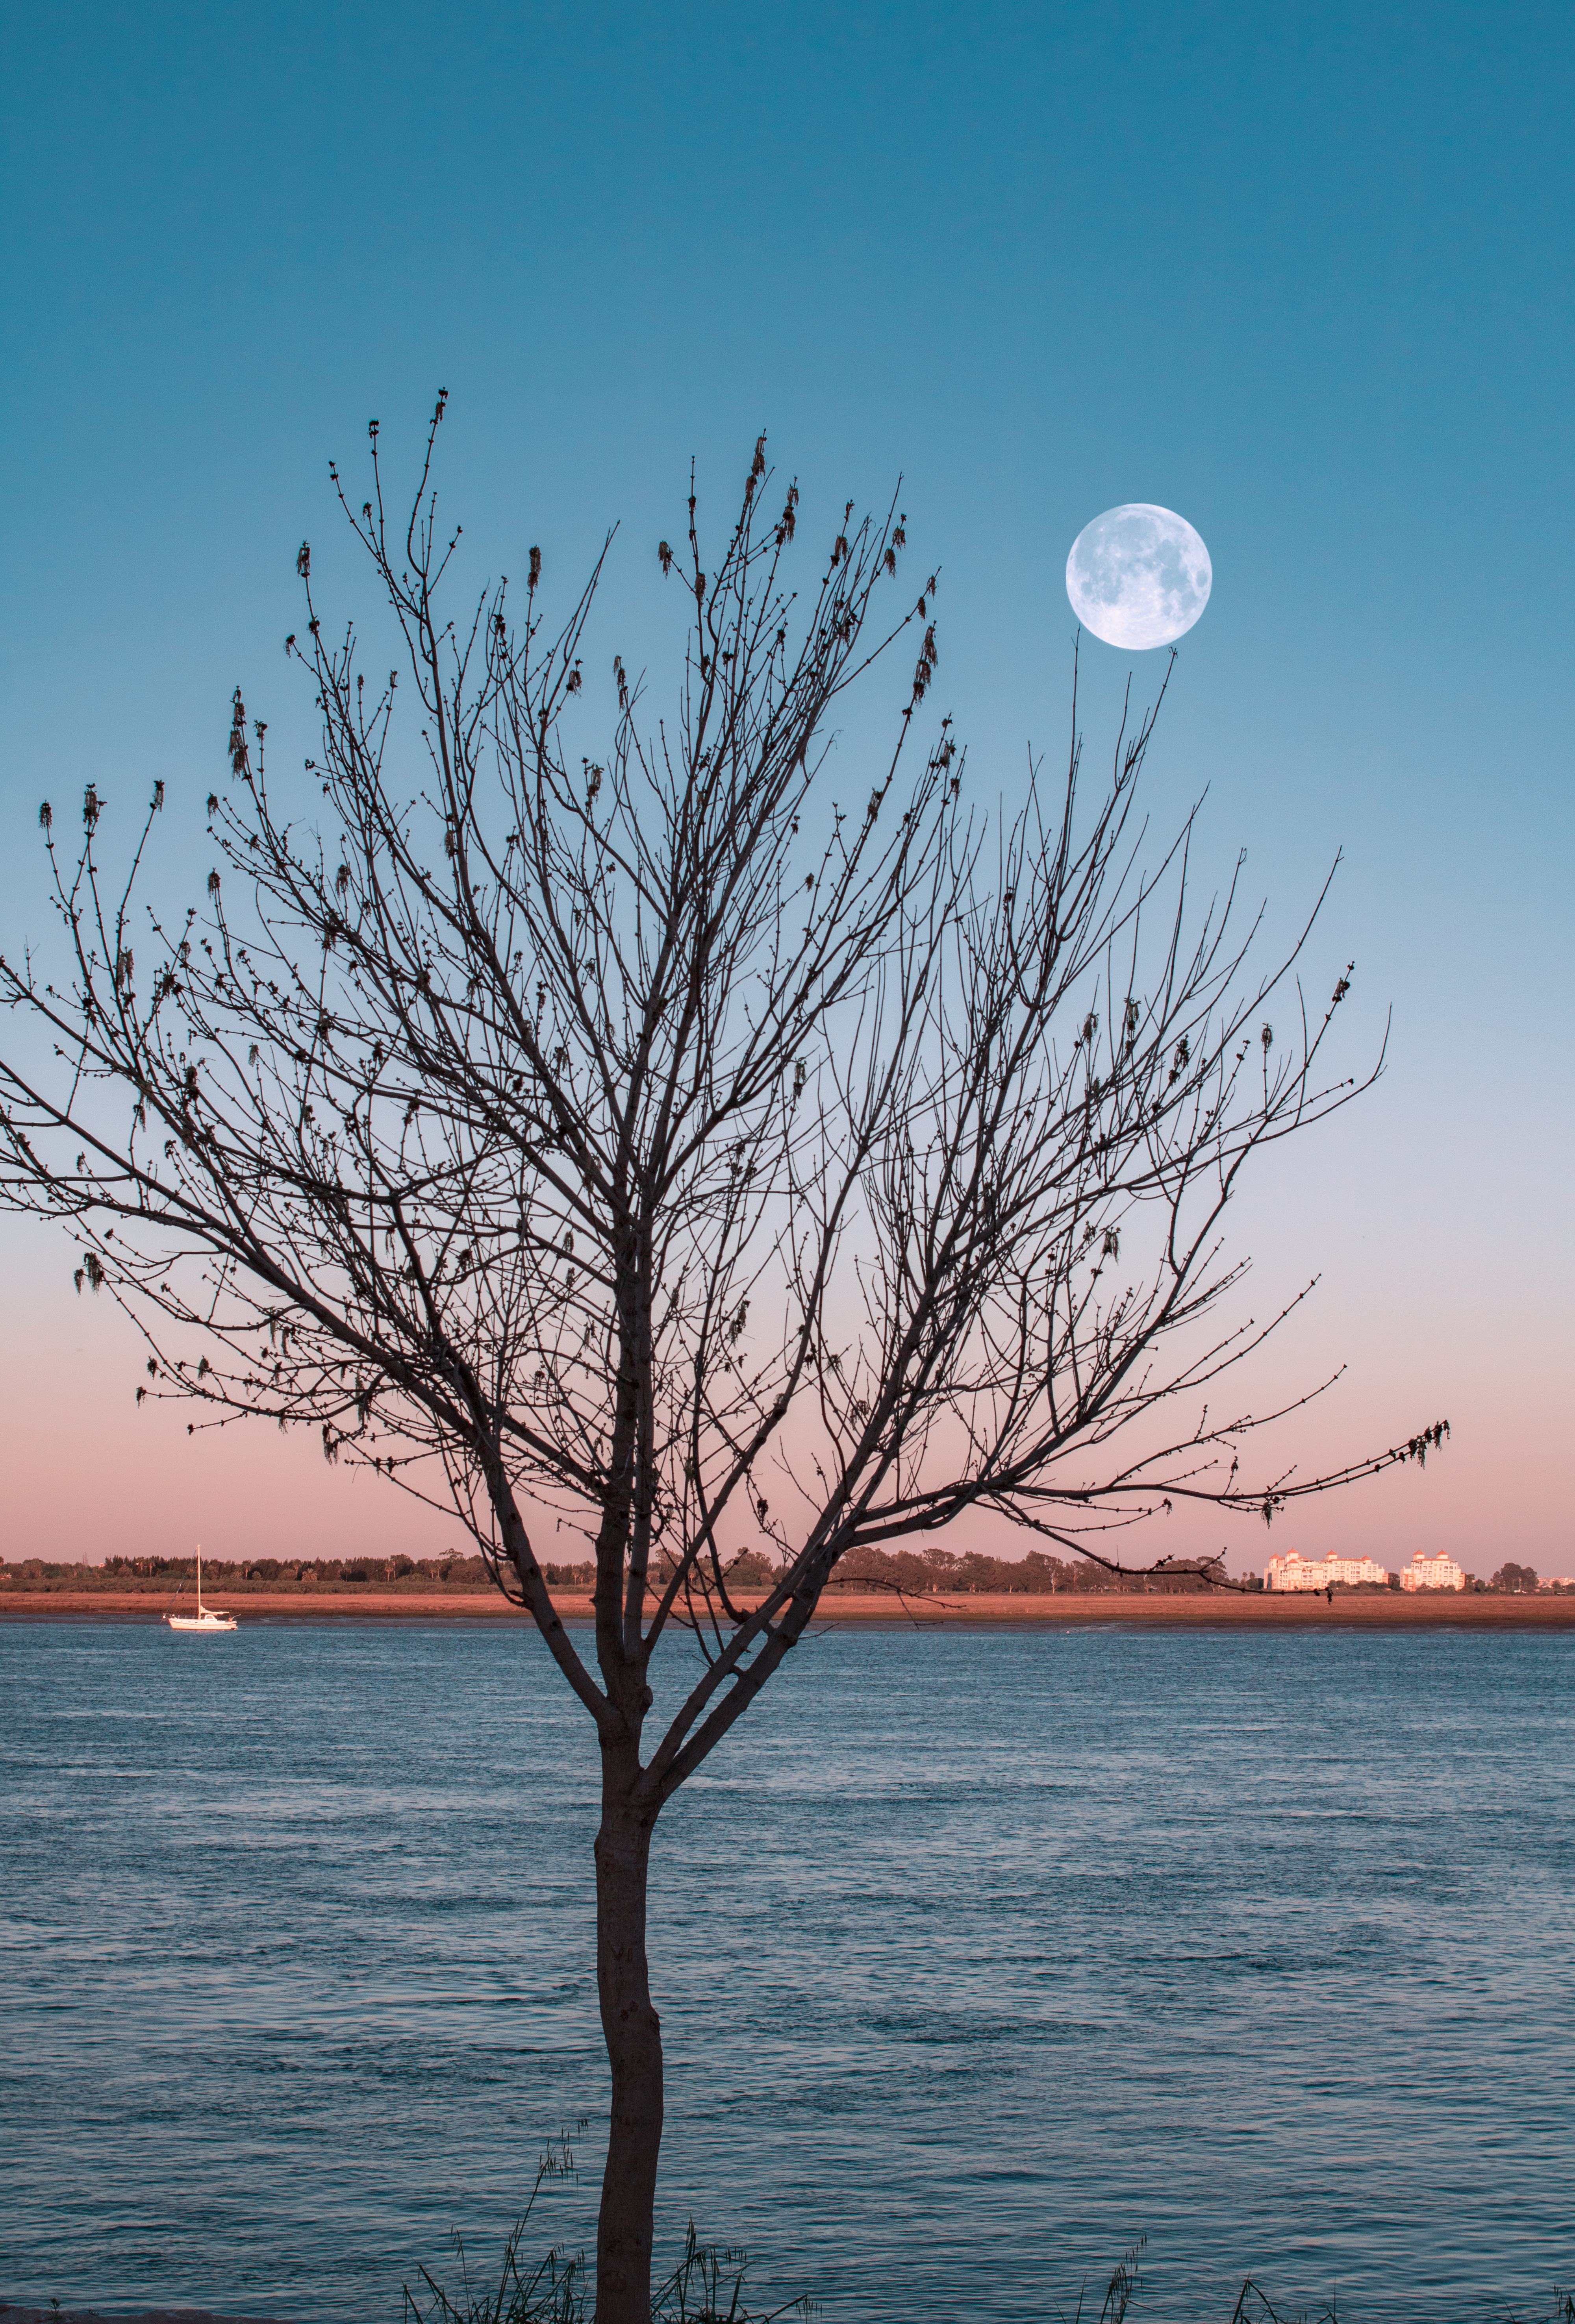
tree, sky, nature, branch, water, moon, natural landscape, horizon, woody plant, full moon, sea, cloud, morning, plant, evening, calm, celestial event, twig, sunlight, astronomical object, ocean, sunset, river, landscape, night, moonlight, dusk, lake, winter, plant stem